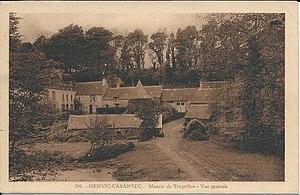
Carte postale du manoir de Trogriffon, situé à Henvic, dans le Finistère, en Bretagne.
La famille Tournemouche est une famille française originaire de Morlaix, en Bretagne. Enrichie par le commerce maritime, et figurant parmi les nobles bourgeois de la ville de Morlaix au XVIᵉ siècle et XVIIᵉ siècle, elle fut maintenue noble en 1671.